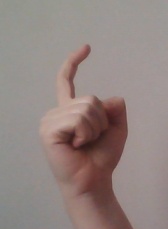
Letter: ra